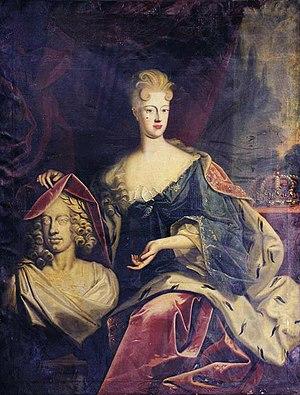
Élisabeth-Christine de Brunswick-Wolfenbüttel fut impératrice du Saint-Empire, reine de Germanie, de Bohême, de Hongrie, de Sardaigne, de Sicile et de Naples, archiduchesse d'Autriche, duchesse de Bourgogne, de Milan, de Brabant, de Luxembourg, de Limbourg et de Parme et comtesse de Flandre et de Hainaut par son mariage avec Charles VI. Elle était renommée pour sa beauté, et pour être la mère de l'impératrice Marie-Thérèse d'Autriche.
Cet article présente la liste des duchesses de Parme, par mariage ou de plein droit.
La seigneurie de Milan se constitue au XIIIème siècle au profit de la Famille Visconti, qui la conserve et l'agrandit pendant tout le cours du XIVème siècle au point de se faire concéder le titre ducal par l'Empereur en 1395. Elle le conserve jusqu'au milieu du XVème siècle, où s'ouvre une crise de succession qui dominera pour un siècle les affaires du duché et formera le motif central des Guerres d'Italie. Le Milanais échoit alors à la maison de Habsbourg.